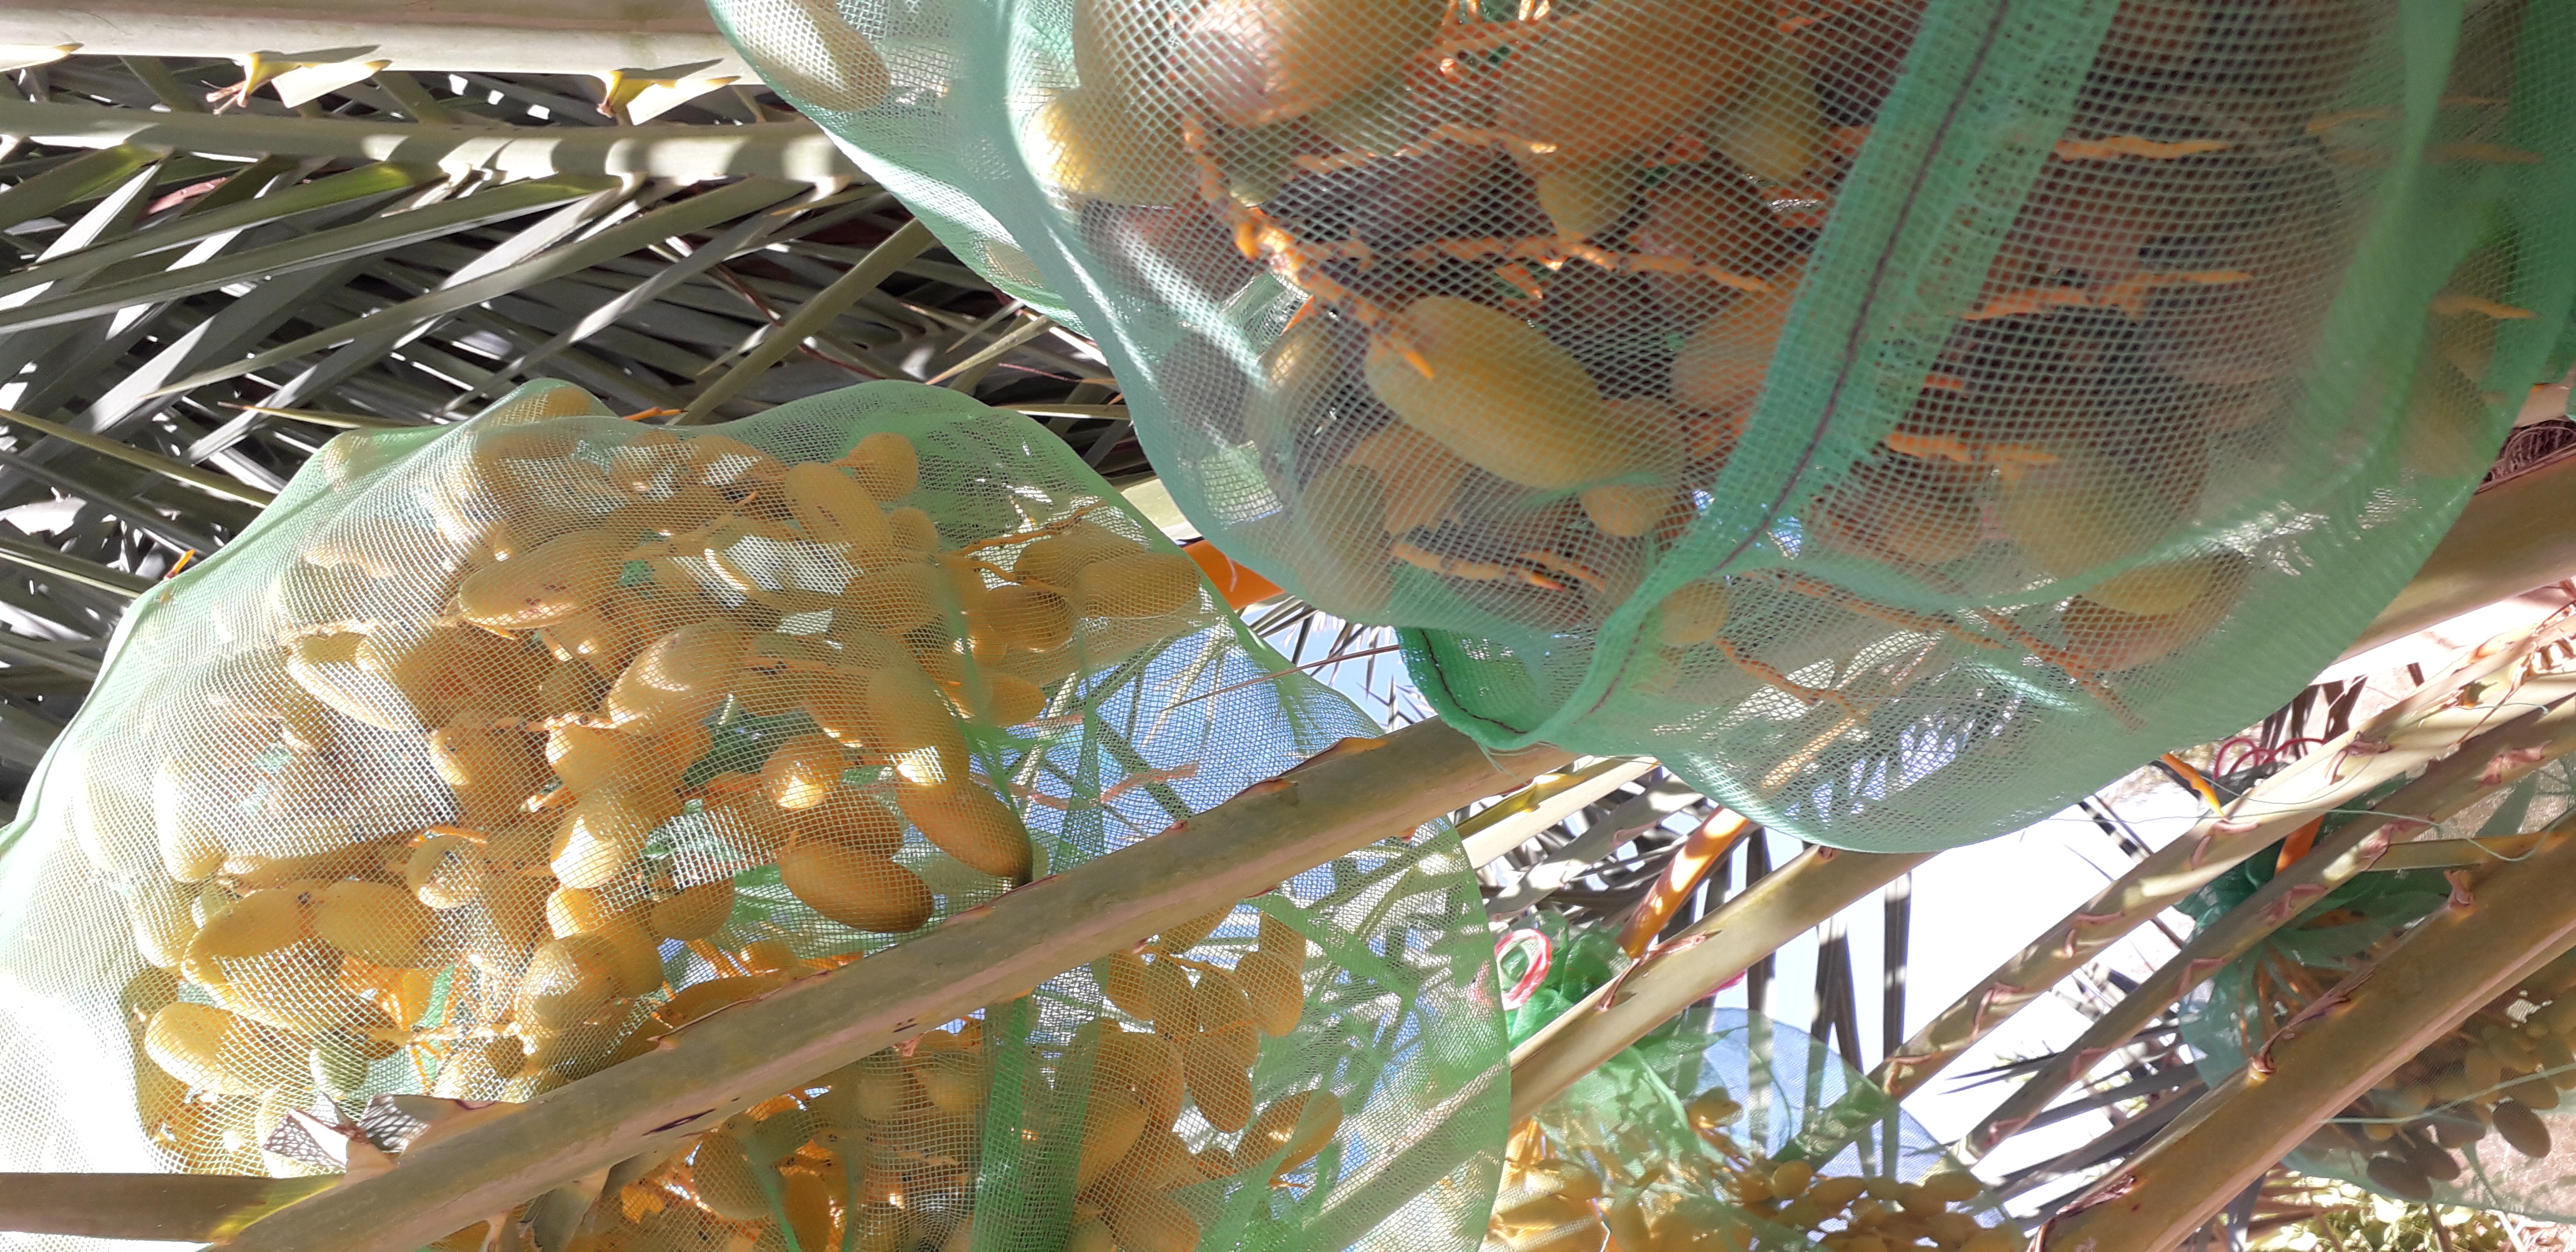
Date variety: kholt